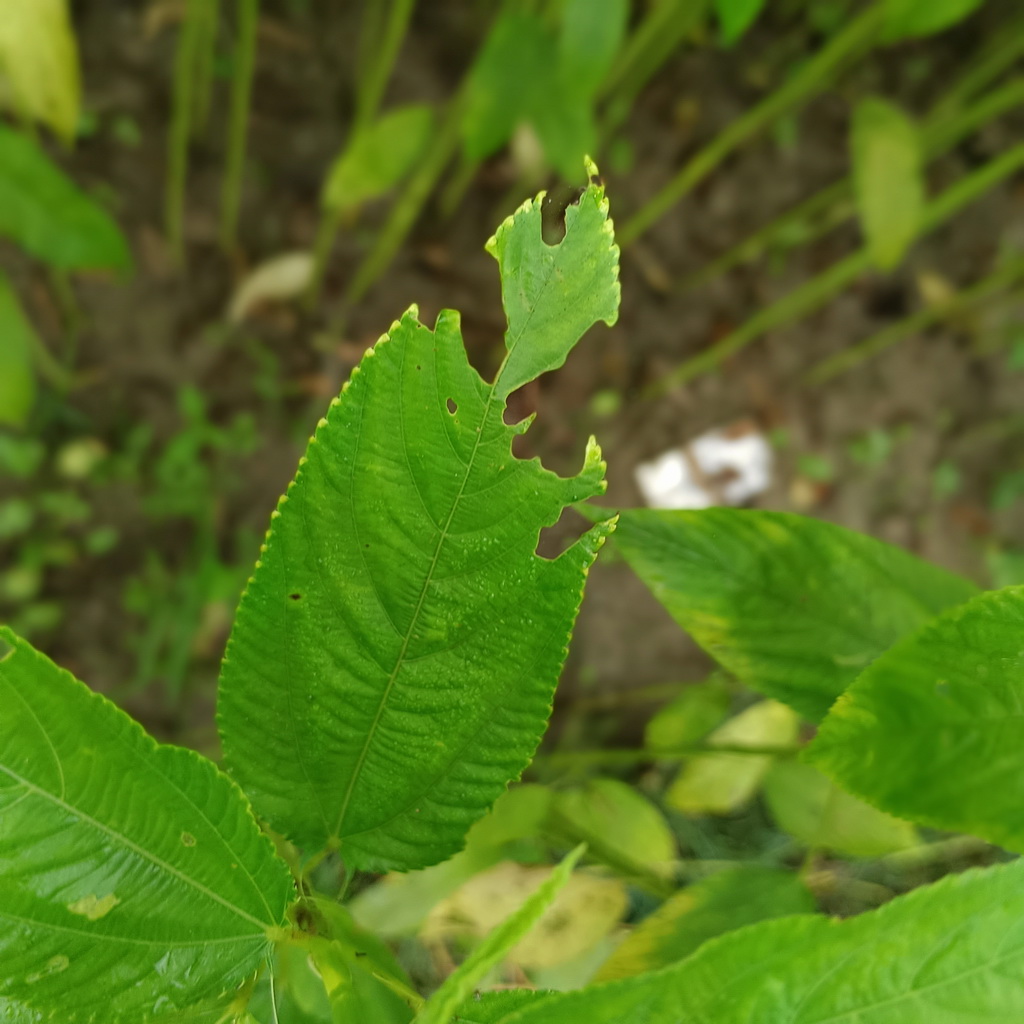
Label: Holed